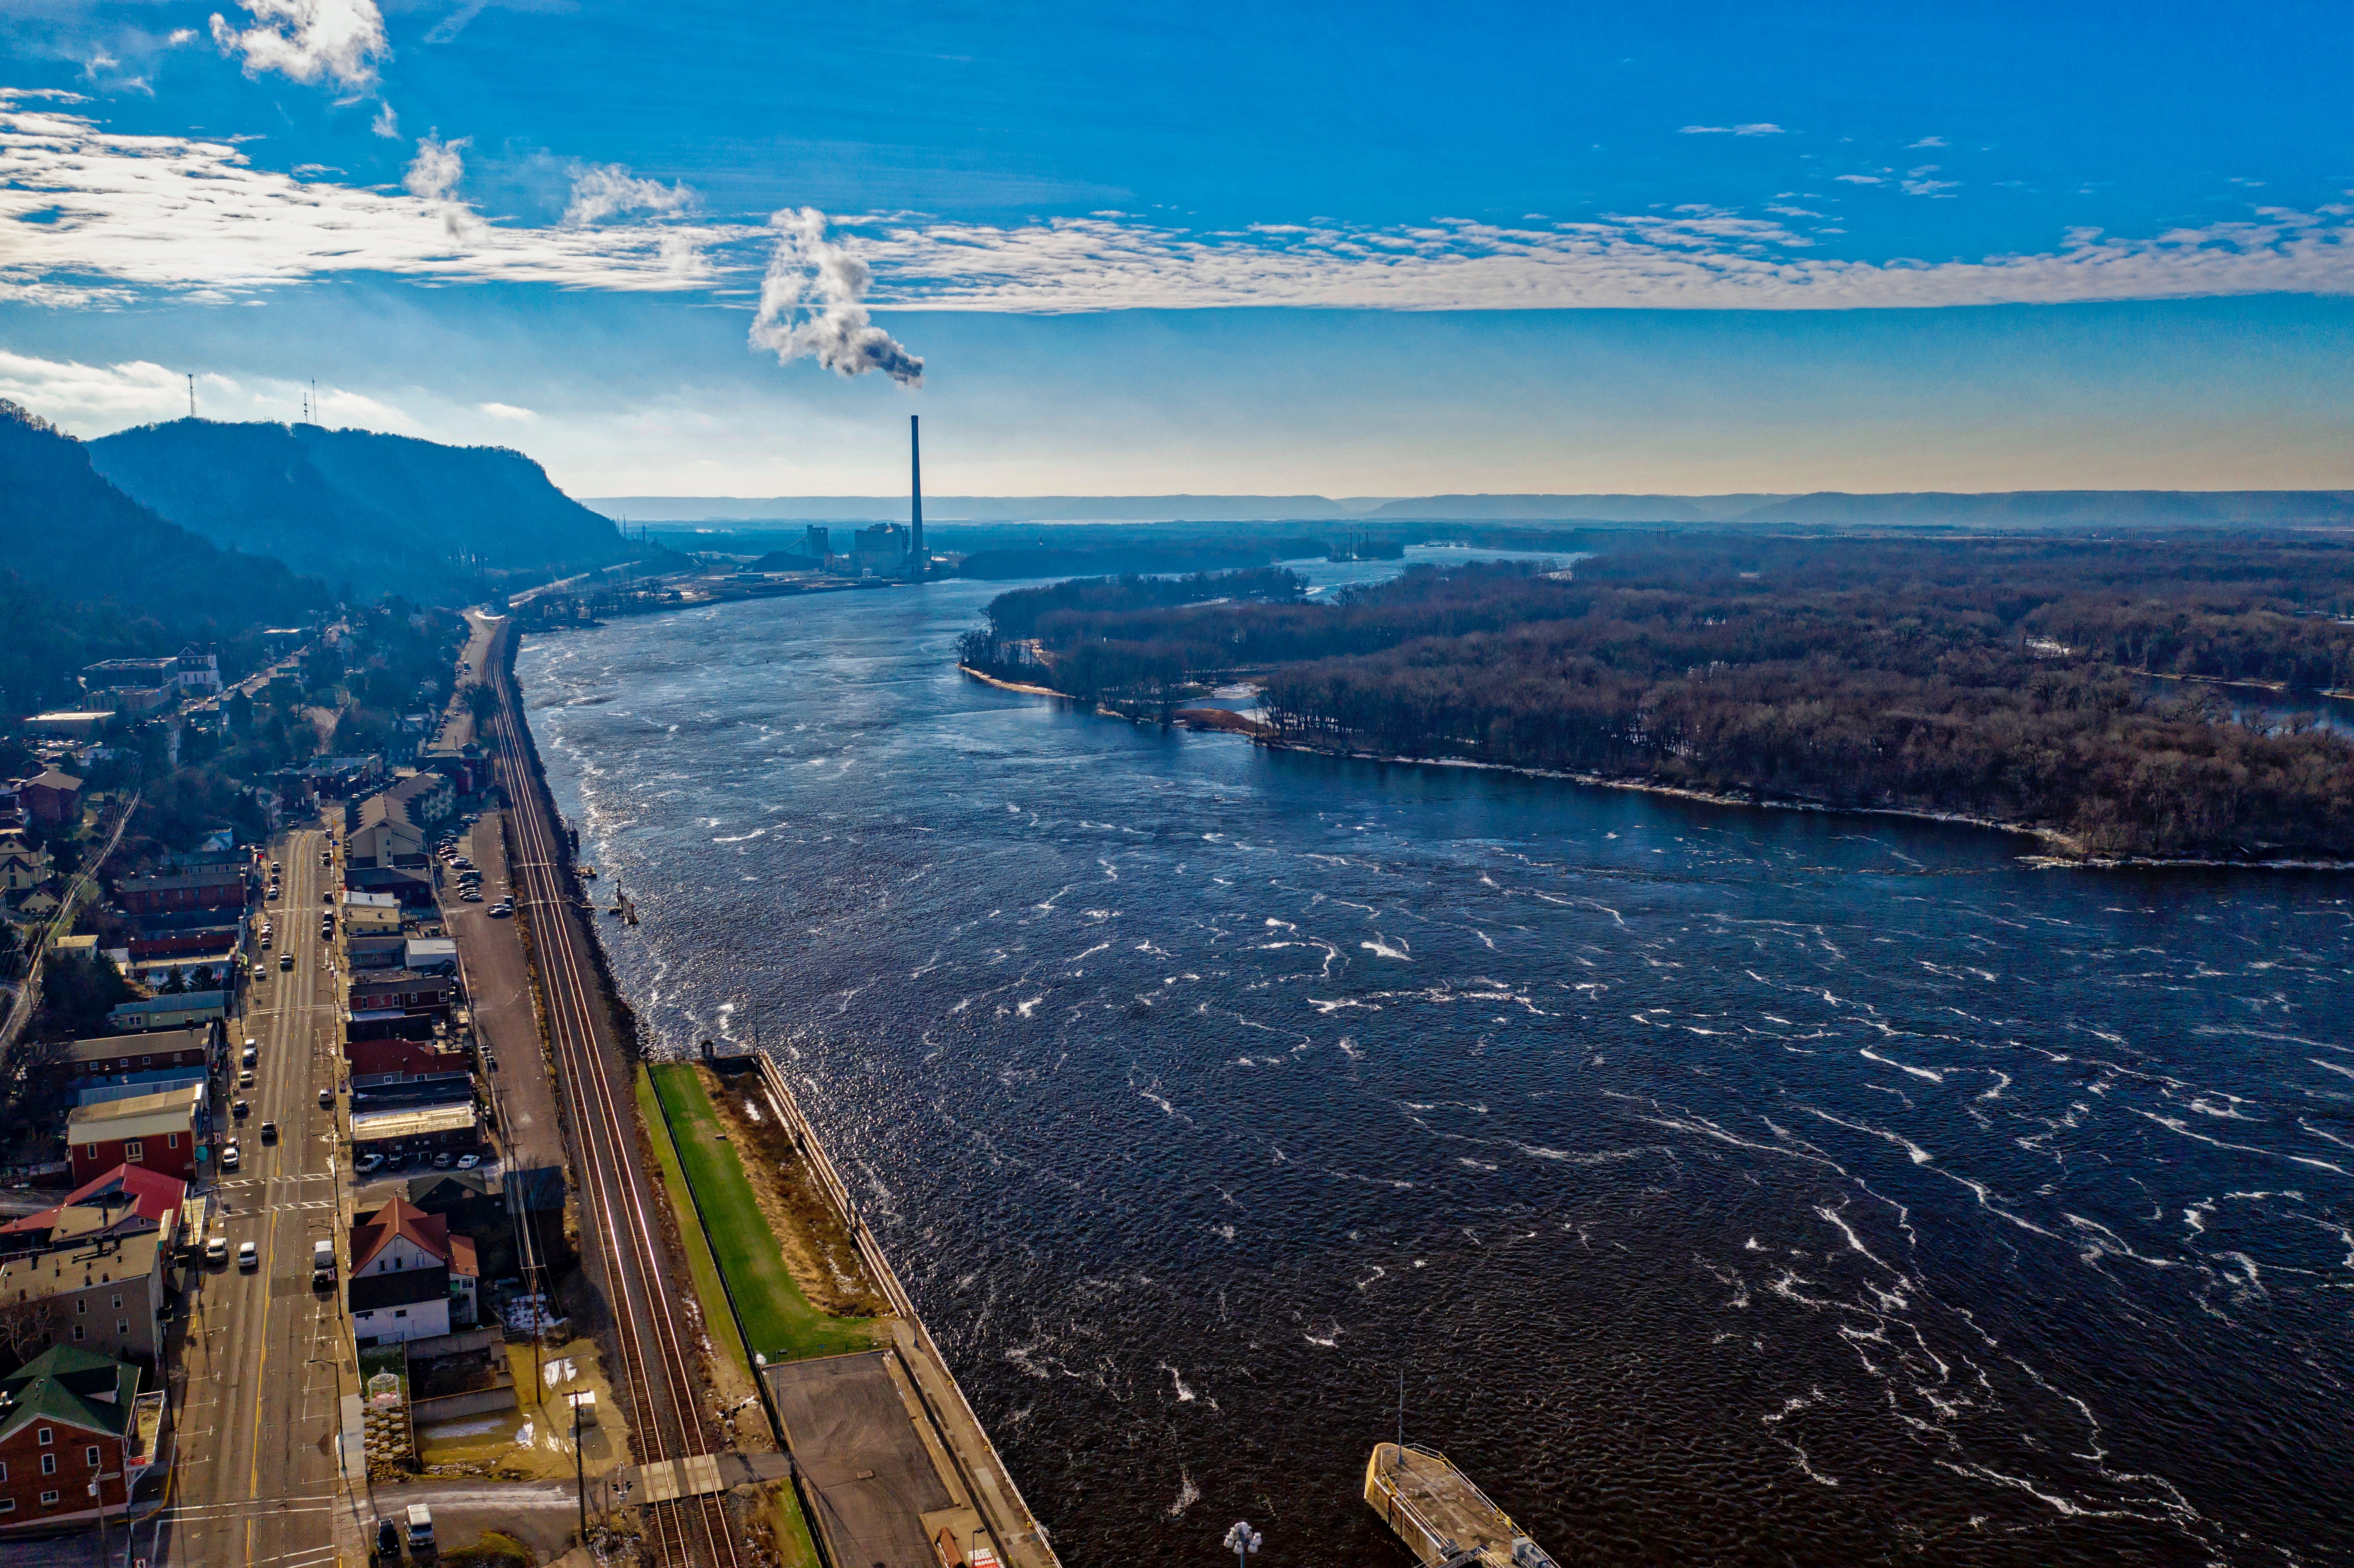
sky, aerial photography, water, water resources, cloud, urban area, river, waterway, city, bird's eye view, ocean, mountain, coast, sea, photography, landscape, metropolitan area, infrastructure, cityscape, road, bay, horizon, inlet, tourism, coastal and oceanic landforms, bridge, channel, hill